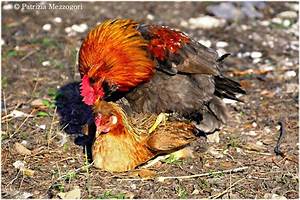
Label: chicken